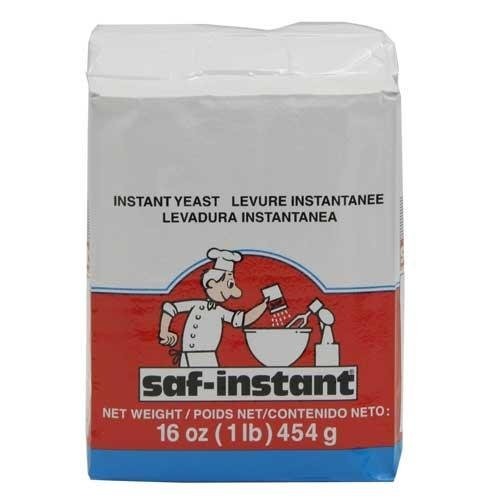
Item Name: SAF Saf Instant Yeast Pouches 16 OZ (Pack of 6)6
Value: 6.0
Unit: Count

Price: 9.99